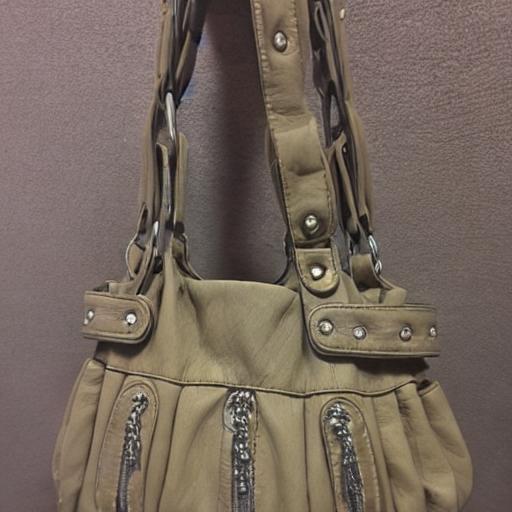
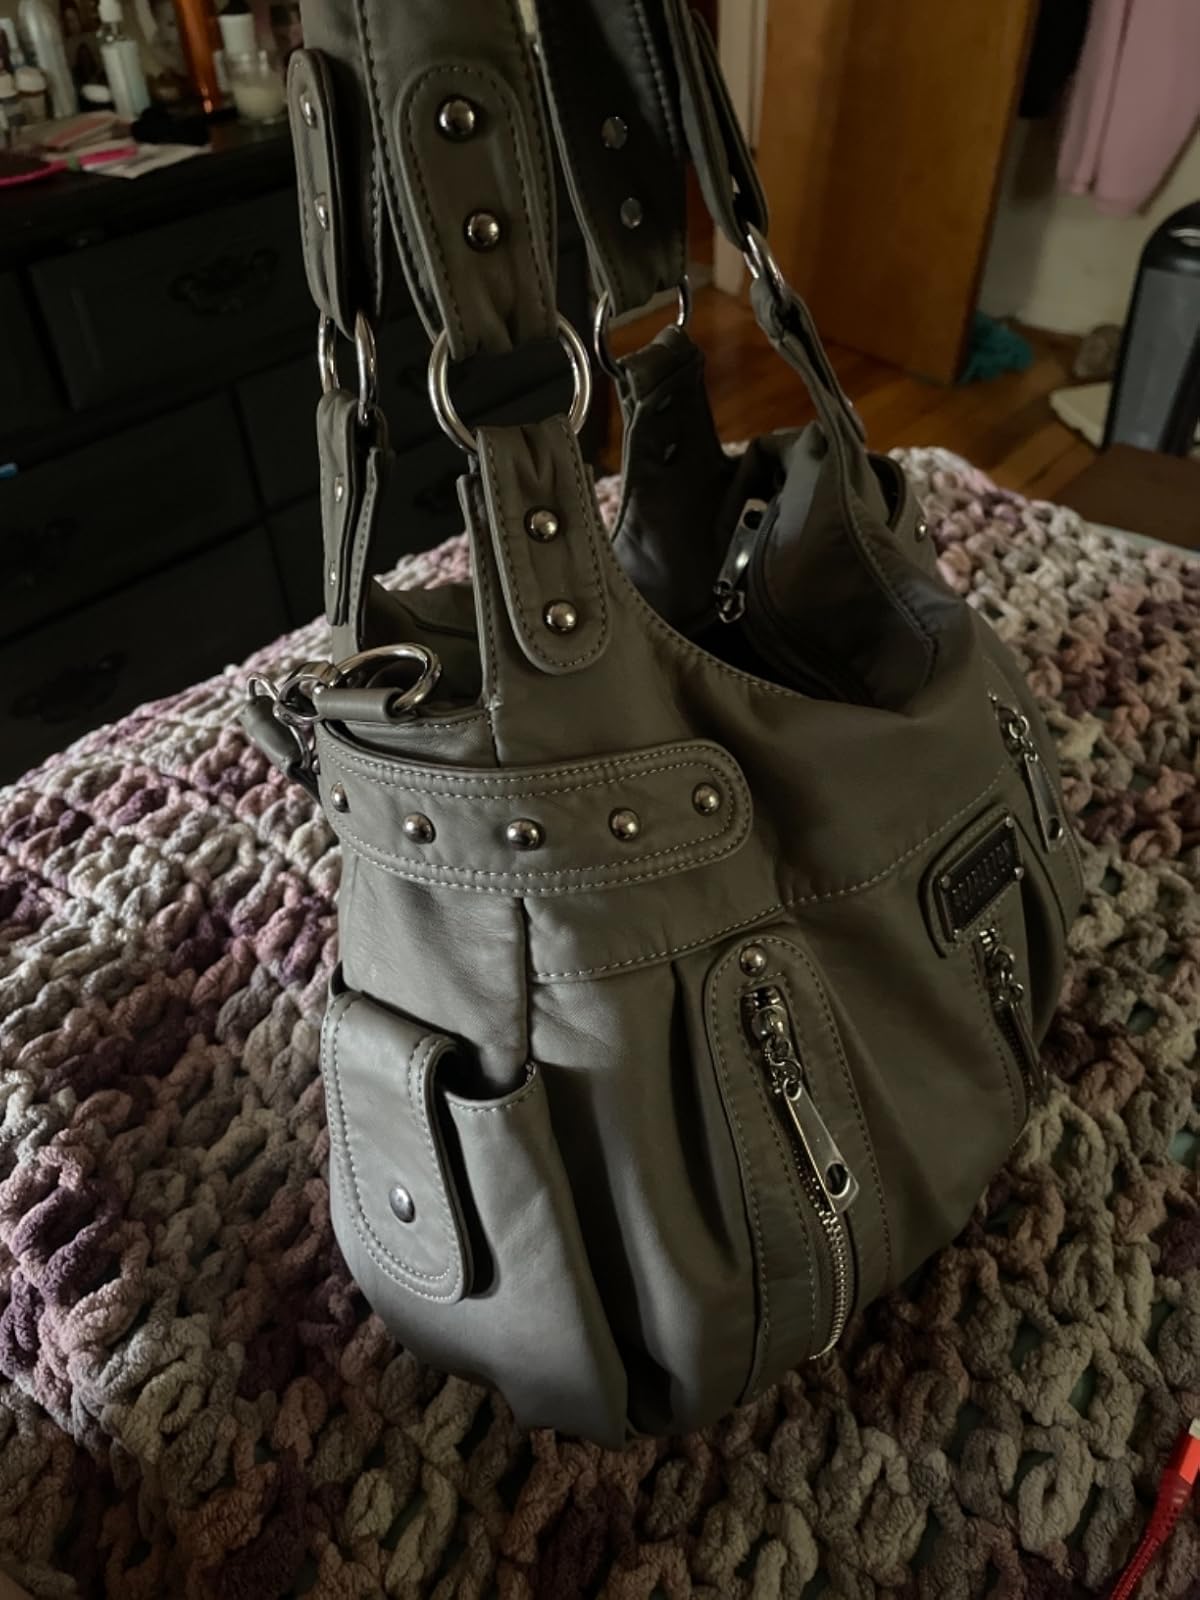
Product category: accessories_handbag
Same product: no